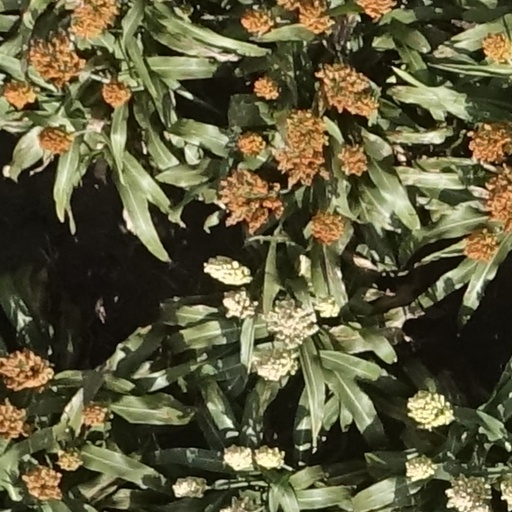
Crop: sorghum